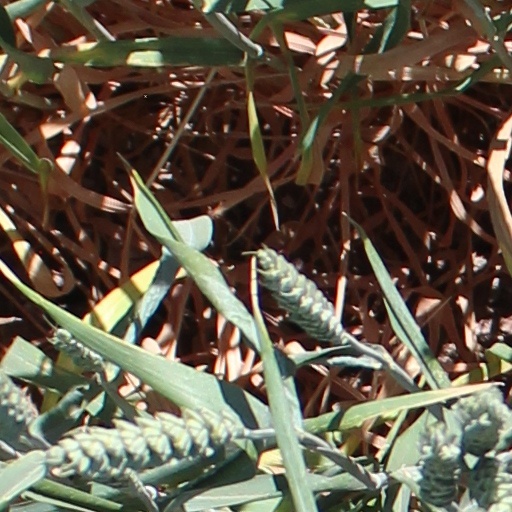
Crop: wheat